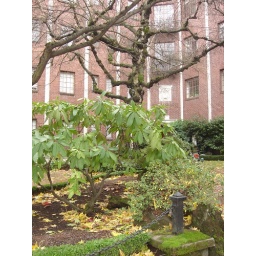
There a many nice green plants in Portland